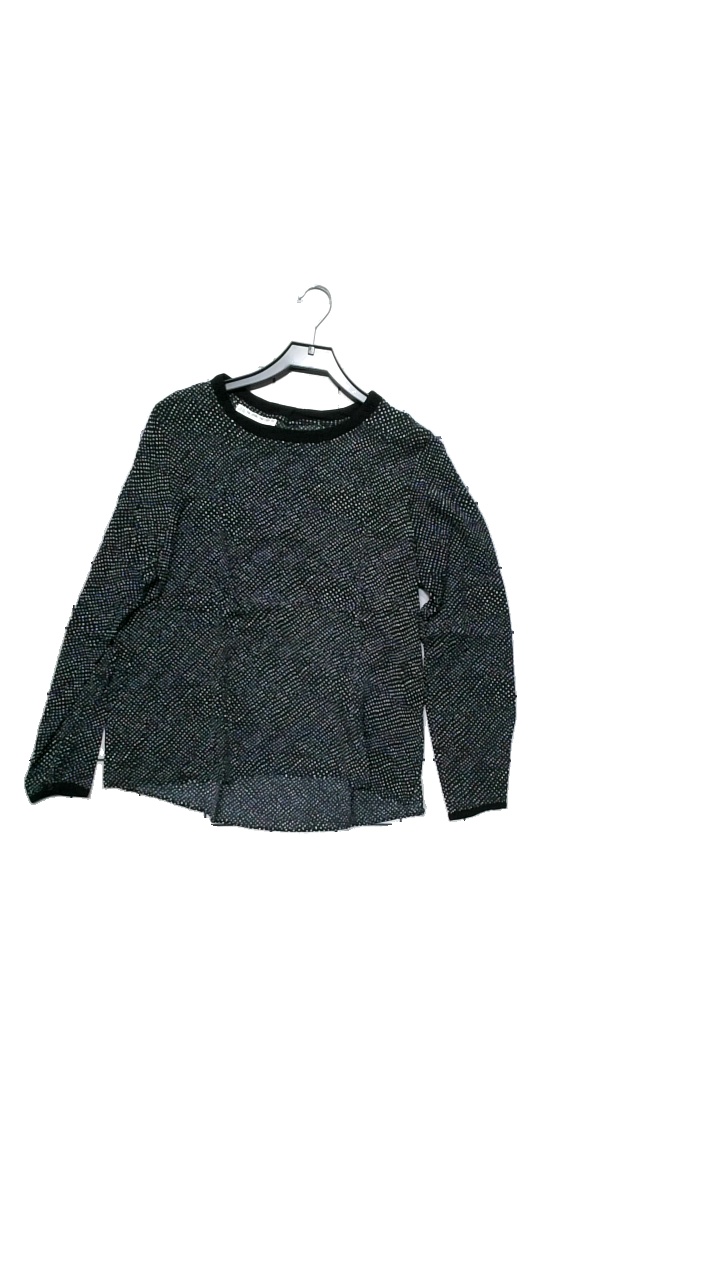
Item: Top (Ladies)
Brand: The Shirt Factory
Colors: Black, White
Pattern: Dots
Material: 100% viscose
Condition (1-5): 5
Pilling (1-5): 5
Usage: Reuse
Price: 100-150